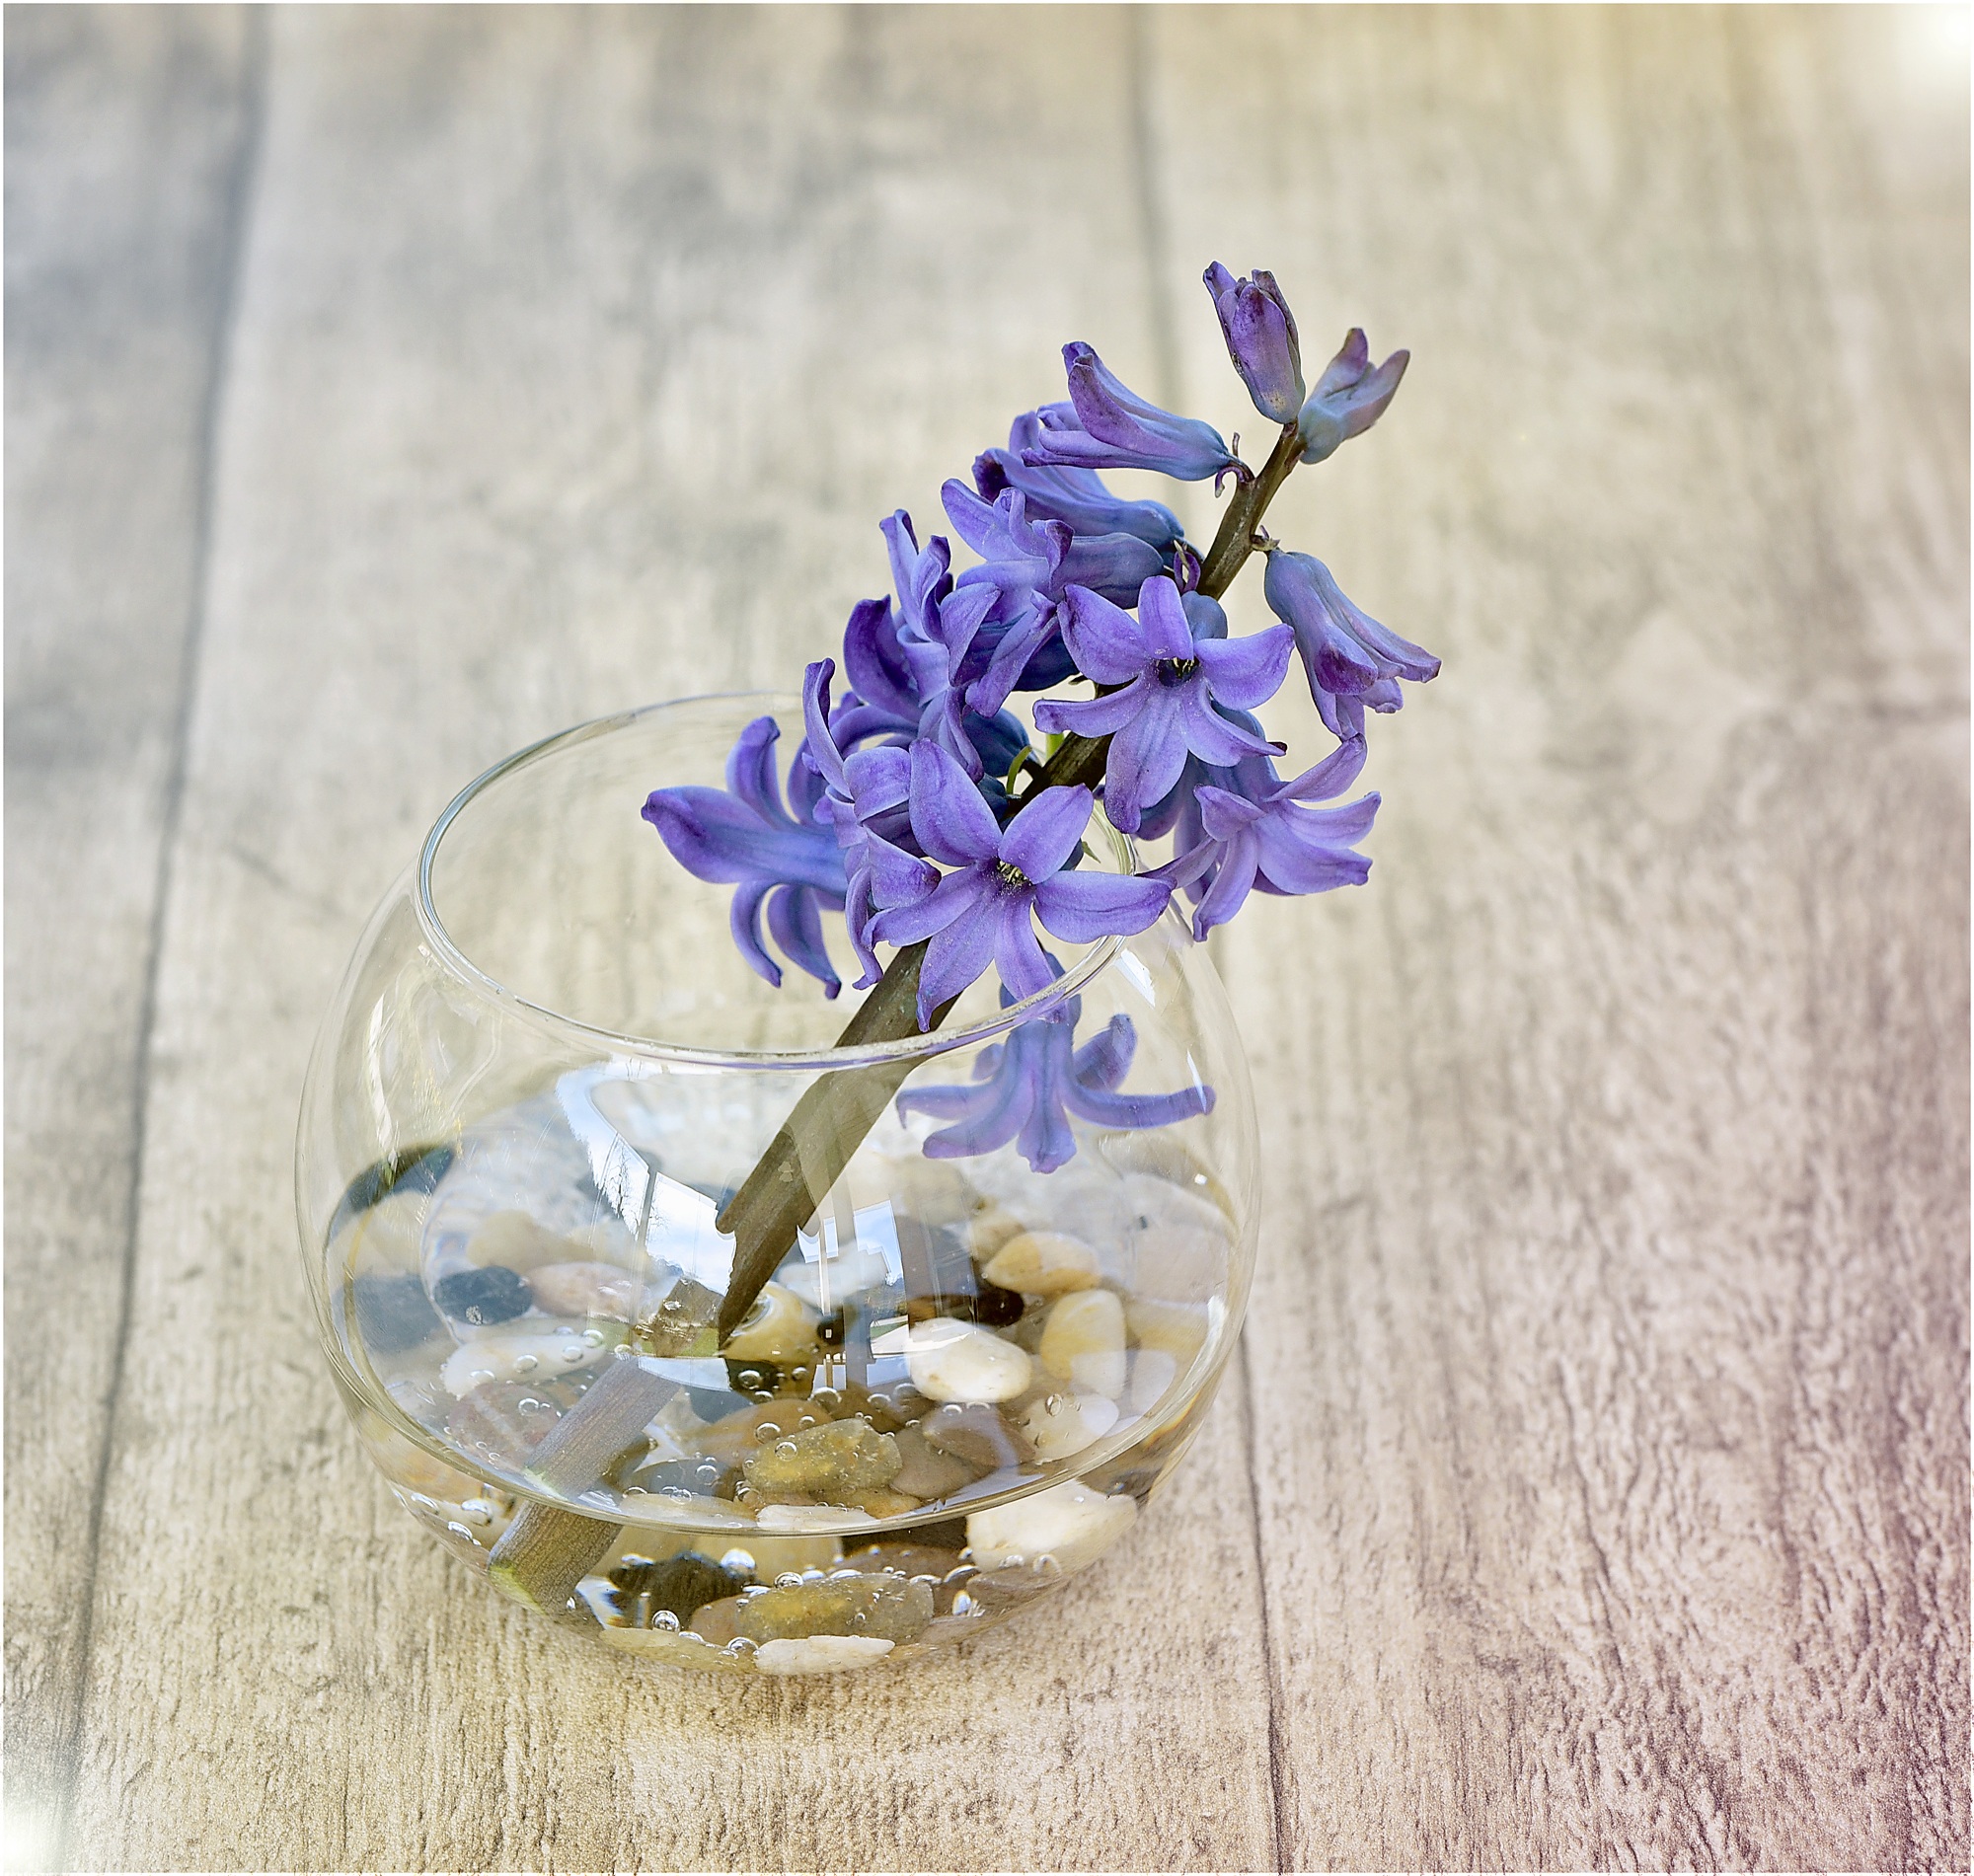
plant, wood, flower, petal, vase, blue, close, stones, fragrant, hyacinth, spring flower, flowering plant, flower bouquet, decorative glass, fragrant flower, land plant